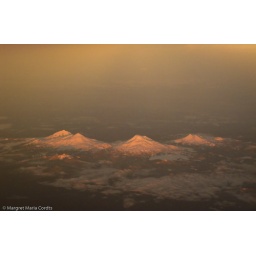
Flying high over mountains and clouds as the sun is setting